Pookkalam Varavayi

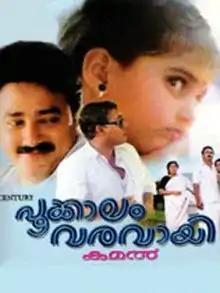

Pookkalam Varavayi is a 1991 Indian Malayalam-language comedy-drama film directed by Kamal and written by Ranjith from a story by P. R. Nathan. It stars Jayaram, Sunitha, Shamili, Murali, and Geetha. Divya Unni and Kavya Madhavan made their debuts in the film as child artists. The plot revolves around the friendship between a school bus driver, Nandan, and a little girl, Geethu.